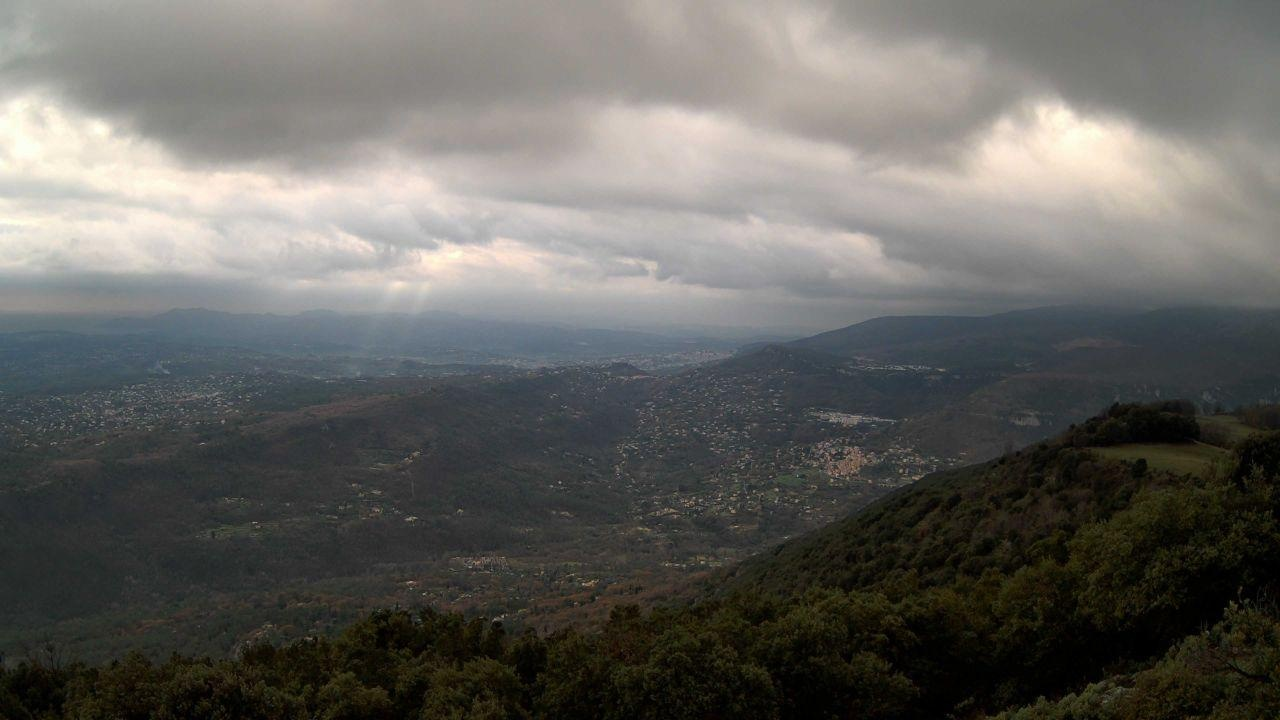
Fire: no
Smoke: yes